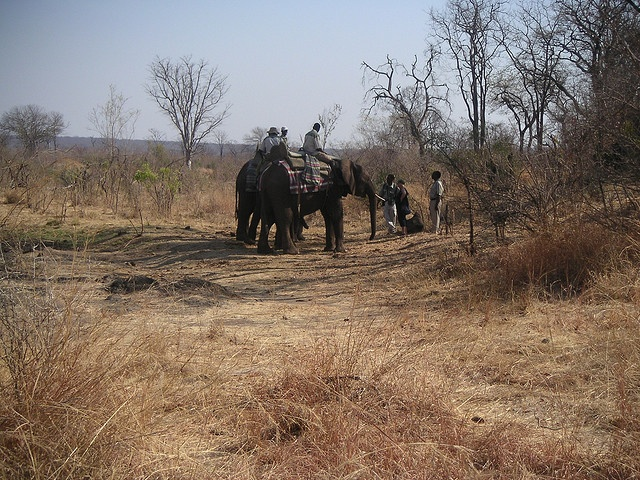
People riding on the backs of elephants in a wooded area.
Some people riding on elephants in a dry grassland.
Men ridding three elephants in a tall grassy field while others talk to them.
People standing next to people sitting on elephants in a dry scrubby landscape.
a group of men are standing around a big elephnat